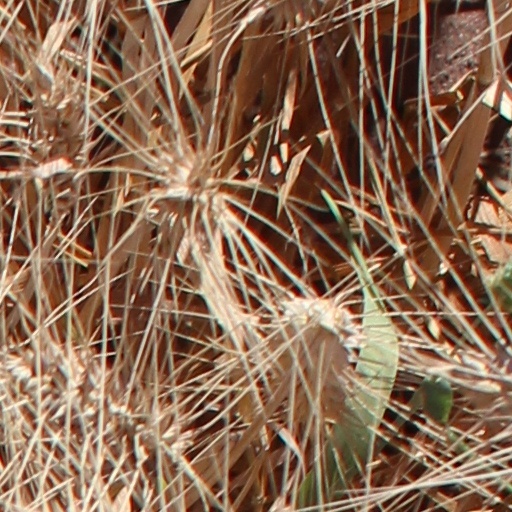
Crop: wheat